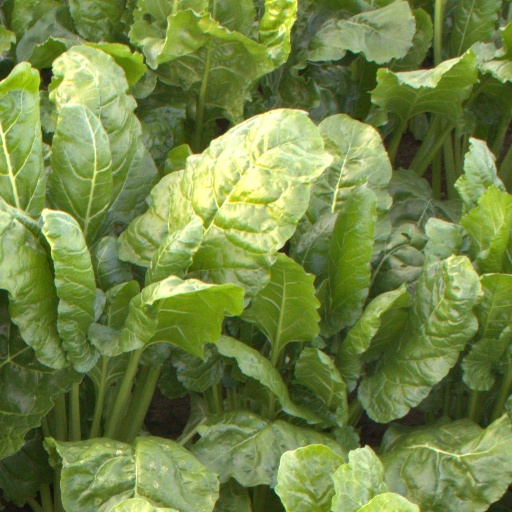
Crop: sugar beet